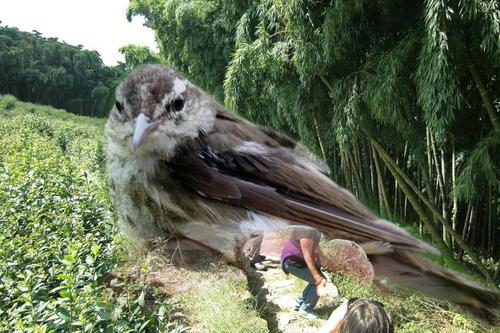
Bird species: Louisiana_Waterthrush
Bird type: landbird
Background: land